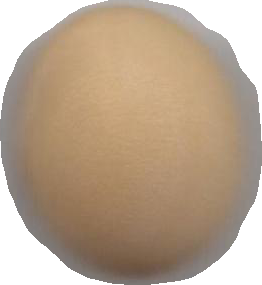
Variety: Grobogan